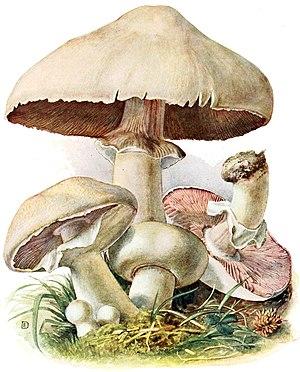
Les champignons à lames, ou champignons lamellés, sont un groupe de champignons basidiomycètes dont le sporophore est caractérisé par un hyménium qui recouvre des feuillets, appelés lames, disposés en rayons sur la surface interne du chapeau. Selon la systématique classique, ce critère morphologique servait à décrire un regroupement taxinomique unique : la famille des Agaricaceae ou l'ordre des Agaricales.
Les macromycètes ou macrochampignons sont des champignons dont la fructification est visible à l'œil nu. Ils s'opposent en cela aux micromycètes ou microchampignons qui ne peuvent être observé qu'au microscope, comme les levures ou les moisissures. Il s'agit d'une notion vague, aux limites peu claires, et qui ne recouvre aucune réalité évolutive ou taxinomique tangible. Elle est souvent utilisée pour désigner de manière savante les « champignons » de la langue courante, c'est-à-dire ceux susceptibles d'être récoltés pour l'alimentation ou d'autres usages.